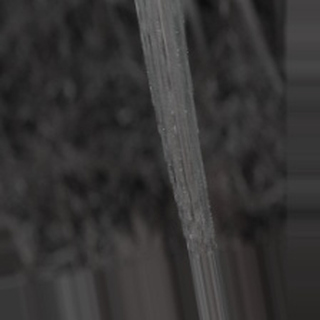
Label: sugarcane_bacterial_blight